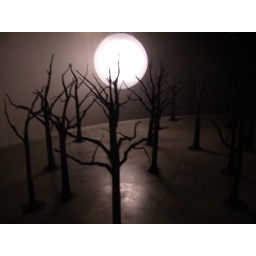
Expo Cellar door - Forest under white moon